Operation I-Go

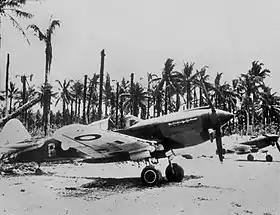
Kittyhawk fighter aircraft of No. 77 Squadron RAAF at Milne Bay

On 14 April the Japanese air offensive was nearing its conclusion when they launched an attack against Milne Bay, where three Dutch troop transports ("Van Heemskerk", "Van Outhoorn" and "Balikpapan") were anchored, having been re-routed there from Port Moresby after the earlier raid. Receiving advanced warning of the attack, the Australian harbor master, Commander Geoffrey Branson, ordered the vessels to disperse. The raid involved 188 aircraft from the 705th and 751st Kokutais as well as the carriers "Hiyo" and "Junyo". Eight Lightnings from the U.S. 9th Fighter Squadron scrambled from Dobodura, resulting in seven Japanese and three U.S. aircraft being shot down. Between 24 and 36 Royal Australian Air Force Kittyhawks from No. 75 and 77 Squadrons also intercepted the attacking force.